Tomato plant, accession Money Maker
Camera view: tilt-top (135 deg); turntable rotation: 150 degrees
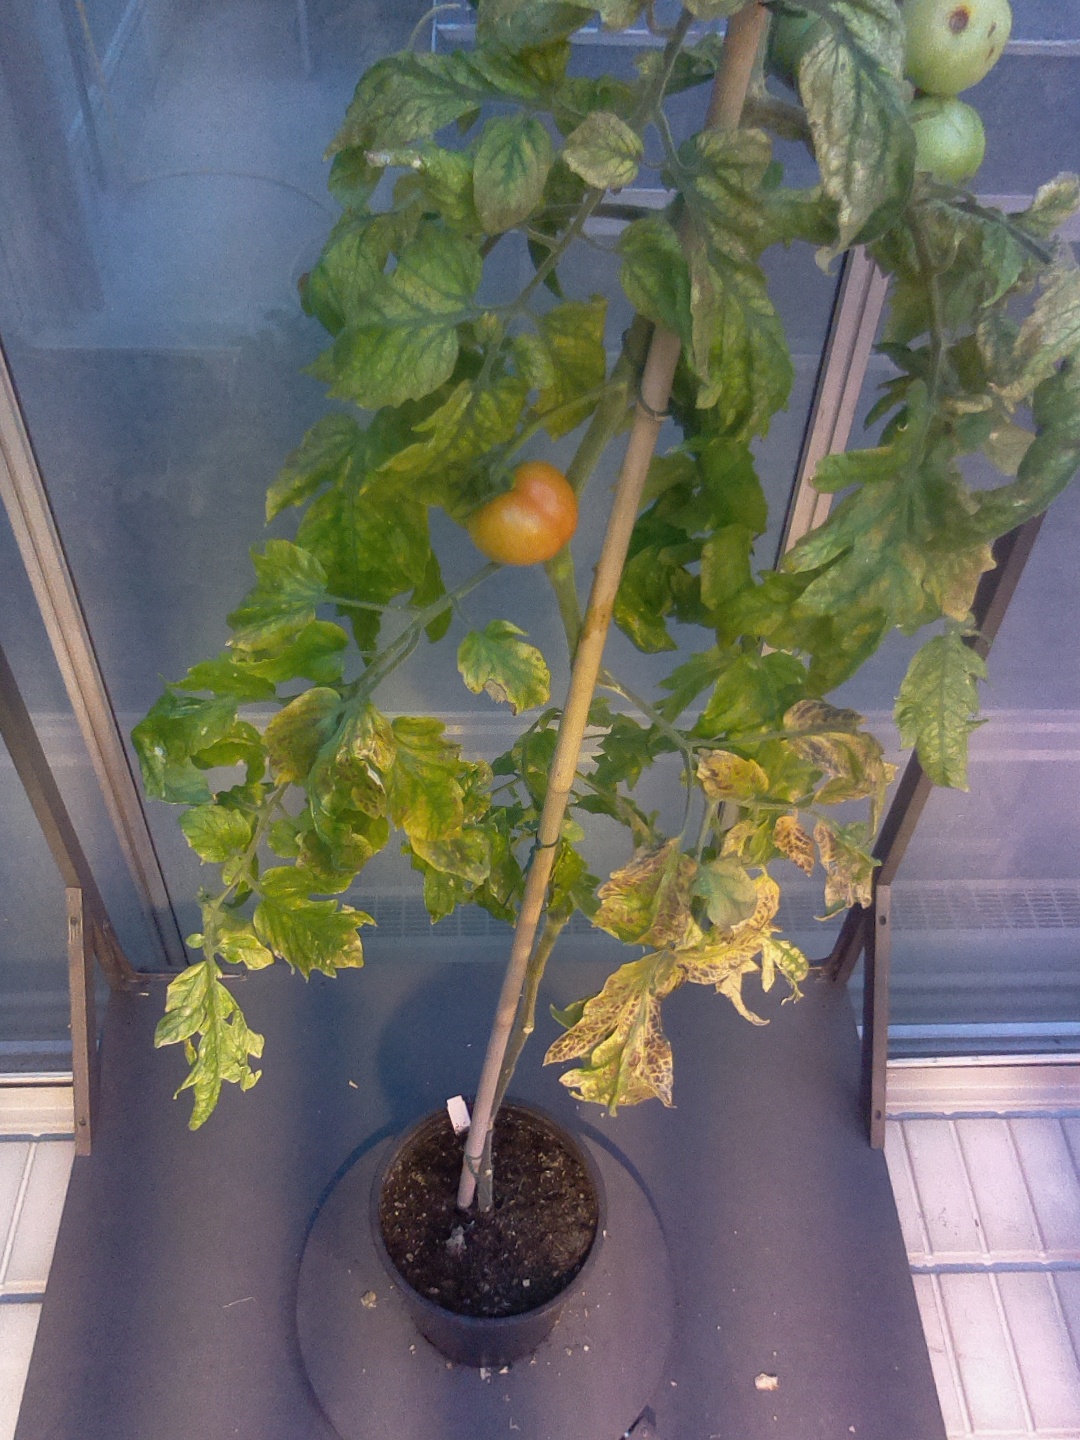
BBCH growth stage 79: 90% -100% of final fruit size